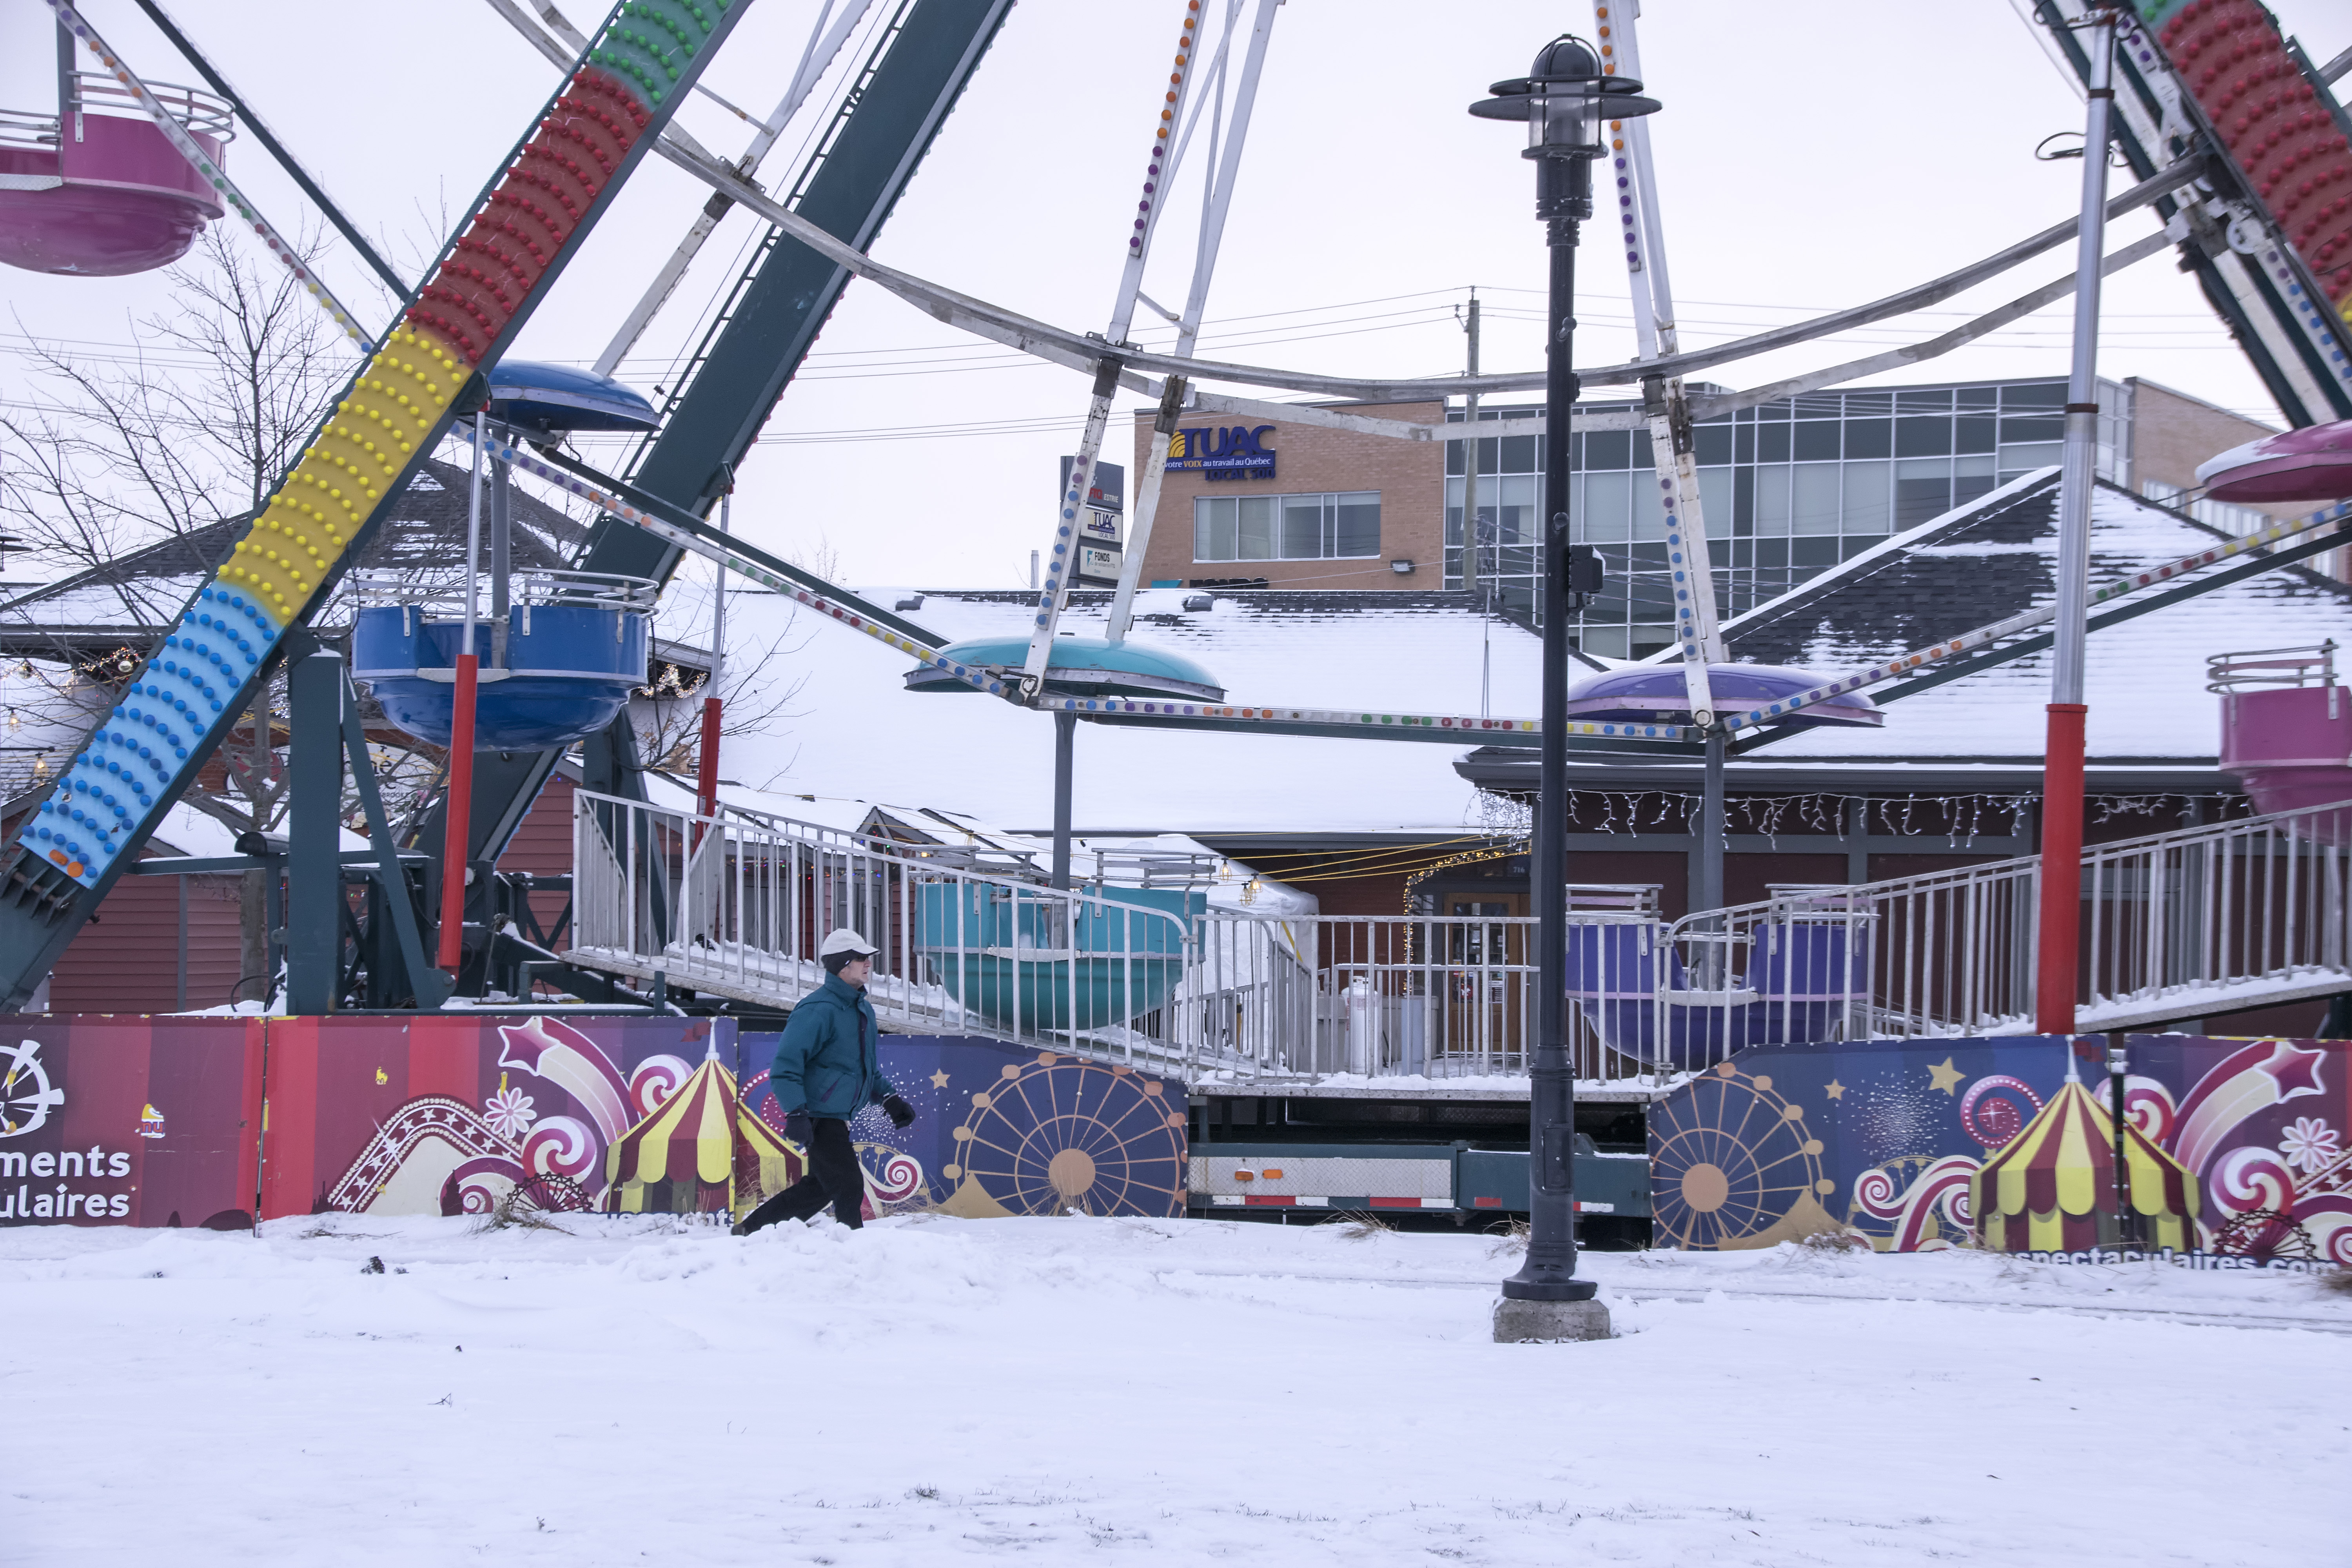
nature, snow, vehicle, amusement park, park, stadium, resort, canada, quebec, sherbrooke, outdoor recreation, sport venue